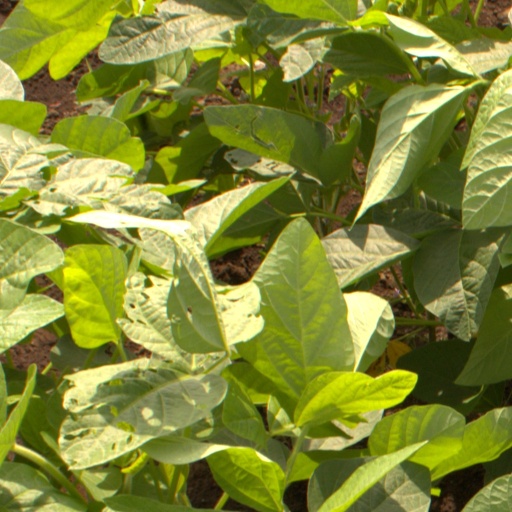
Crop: soybean